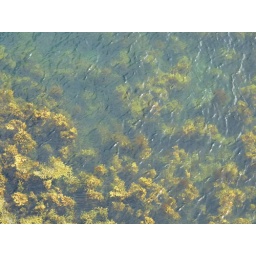
Kelp (or some plant life) in the water